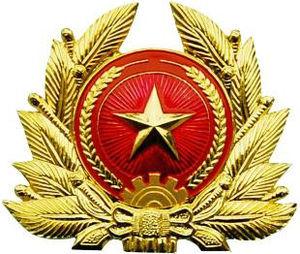
L’Armée populaire vietnamienne, est le nom de l'actuelle armée de la République socialiste du Viêt Nam. Initialement force armée du Việt Minh, elle devint celle de la République démocratique du Viêt Nam qui opérait au Nord Viêt Nam. Elle fut créée par le Général Võ Nguyên Giáp et ses compagnons Lê Đức Thọ et Phạm Văn Đồng dans le cadre des guerres d'indépendance du Viêt Nam, à la suite de la Révolution d'Août, de la montée du front Việt Minh et de l'établissement de la République démocratique du Viêt Nam. La paix venue, elle devient une structure d’encadrement du développement économique dans sa première phase pour un développement social. L'Armée populaire vietnamienne est l'institution la plus ancienne, la plus structurée et la plus stable dans les bouleversements de 30 ans de guerre, dans un « État-garnison » qui commence à se démobiliser dans la vie civile. La "piste Hô Chi Minh" militaire, devenue "autoroute Hô Chi Minh", est représentative de cette évolution, de la guerre à la paix.